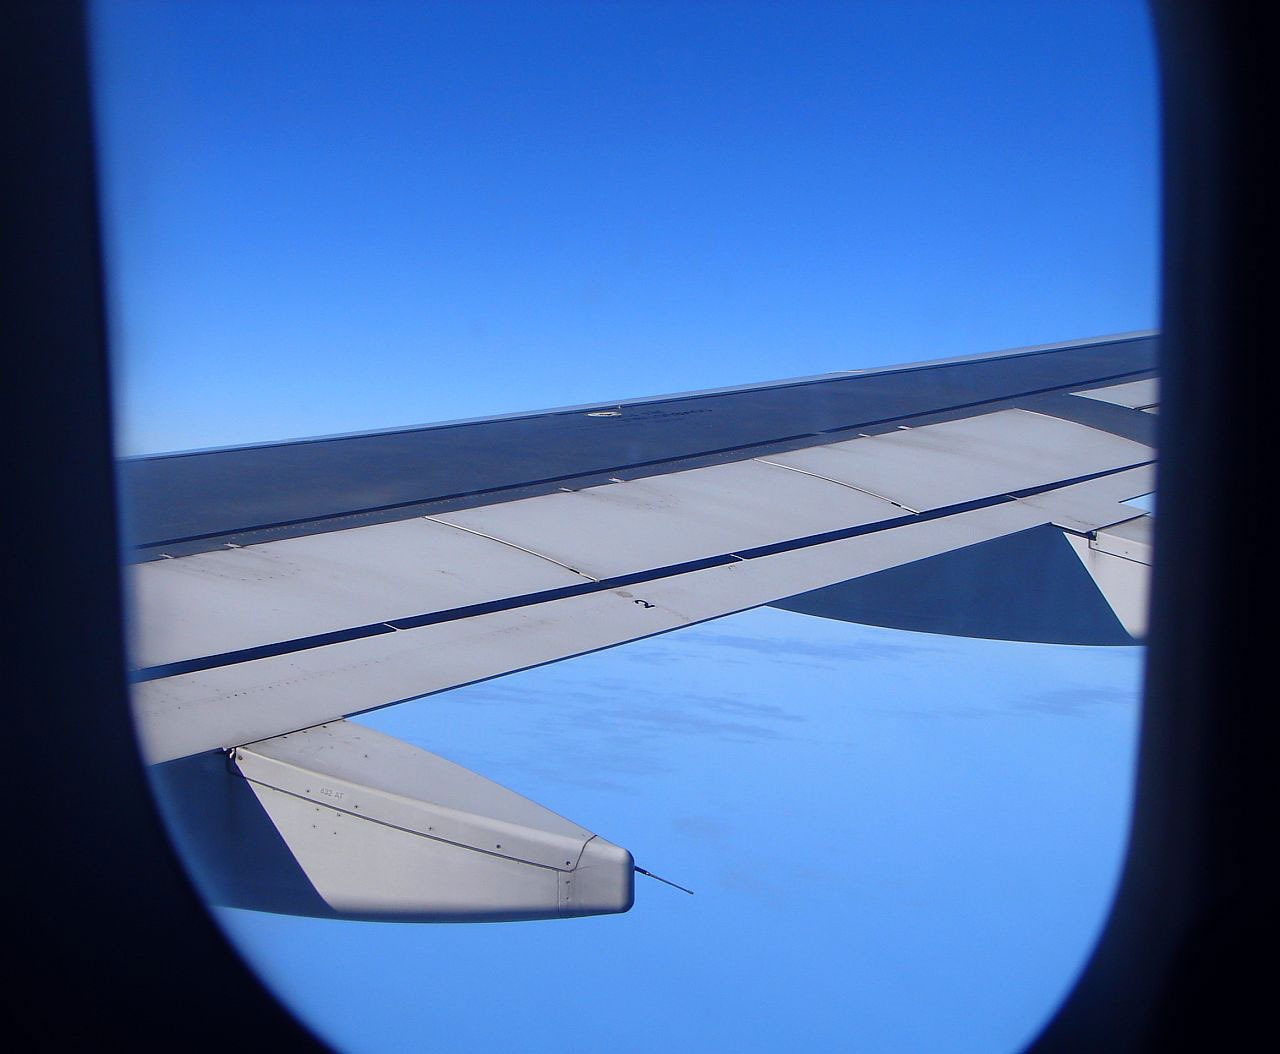
wing, cloud, sky, white, morning, window, airplane, plane, aircraft, reflection, vehicle, color, flight, surfboard, machine, blue, clouds, shape, atmosphere of earth, surfing equipment and supplies